Floral City Historic District

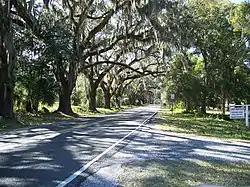
Eastern entrance to the district, on Orange Avenue

The Floral City Historic District is a U.S. Historic District (designated as such on December 1, 1993) located in Floral City, Florida. The district runs roughly along Orange Avenue from South Old Floral City Road to South Annie Terrace and South Aroostook Way from Orange to Tsala Apopka Lake. It contains 26 historic buildings and 2 structures.